Austin John Collett

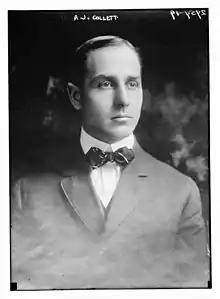

Austin John Collett (September 5, 1877 – May 2, 1934) was the Director-General of Public Works for the Dominican Republic.